Lockheed P-38 Lightning

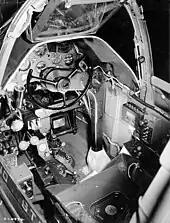
The P-38 was flown with a yoke, rather than the more-usual stick.

Test flights revealed problems initially believed to be tail flutter. During high-speed flight approaching Mach 0.68, especially during dives, the aircraft's tail would begin to shake violently, and the nose would tuck under (see Mach tuck), steepening the dive. Once caught in this dive, the fighter would enter a high-speed compressibility stall and the controls would lock up, leaving the pilot no option but to bail out (if possible) or remain with the aircraft until it got down to denser air, where he might have a chance to pull out. During a test flight in May 1941, USAAC Major Signa Gilkey managed to stay with a YP-38 in a compressibility lockup, riding it out until he recovered gradually using elevator trim. Lockheed engineers were very concerned by this limitation, but first had to concentrate on filling the current order of aircraft. In late June 1941, the Army Air Corps was renamed the U.S. Army Air Forces (USAAF), and 65 Lightnings were finished for the service by September 1941, with more on the way for the USAAF, the Royal Air Force (RAF), and the Free French Air Force operating from England.